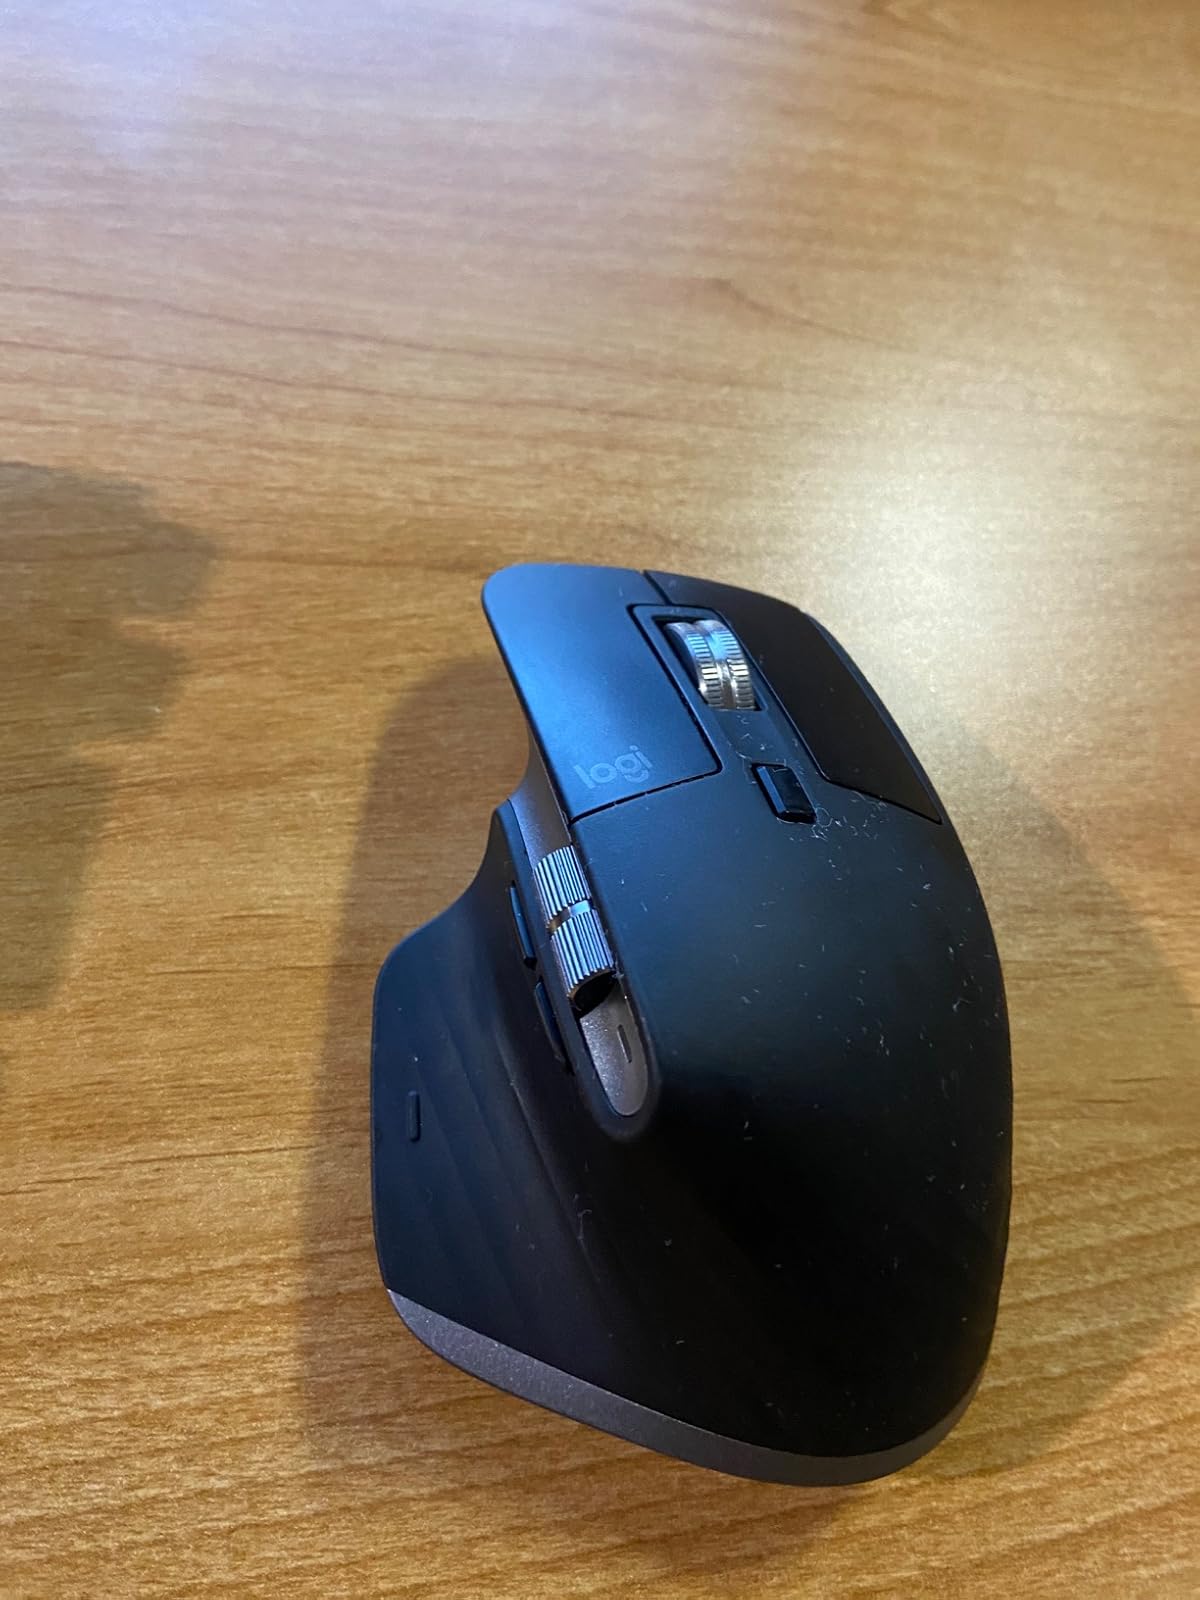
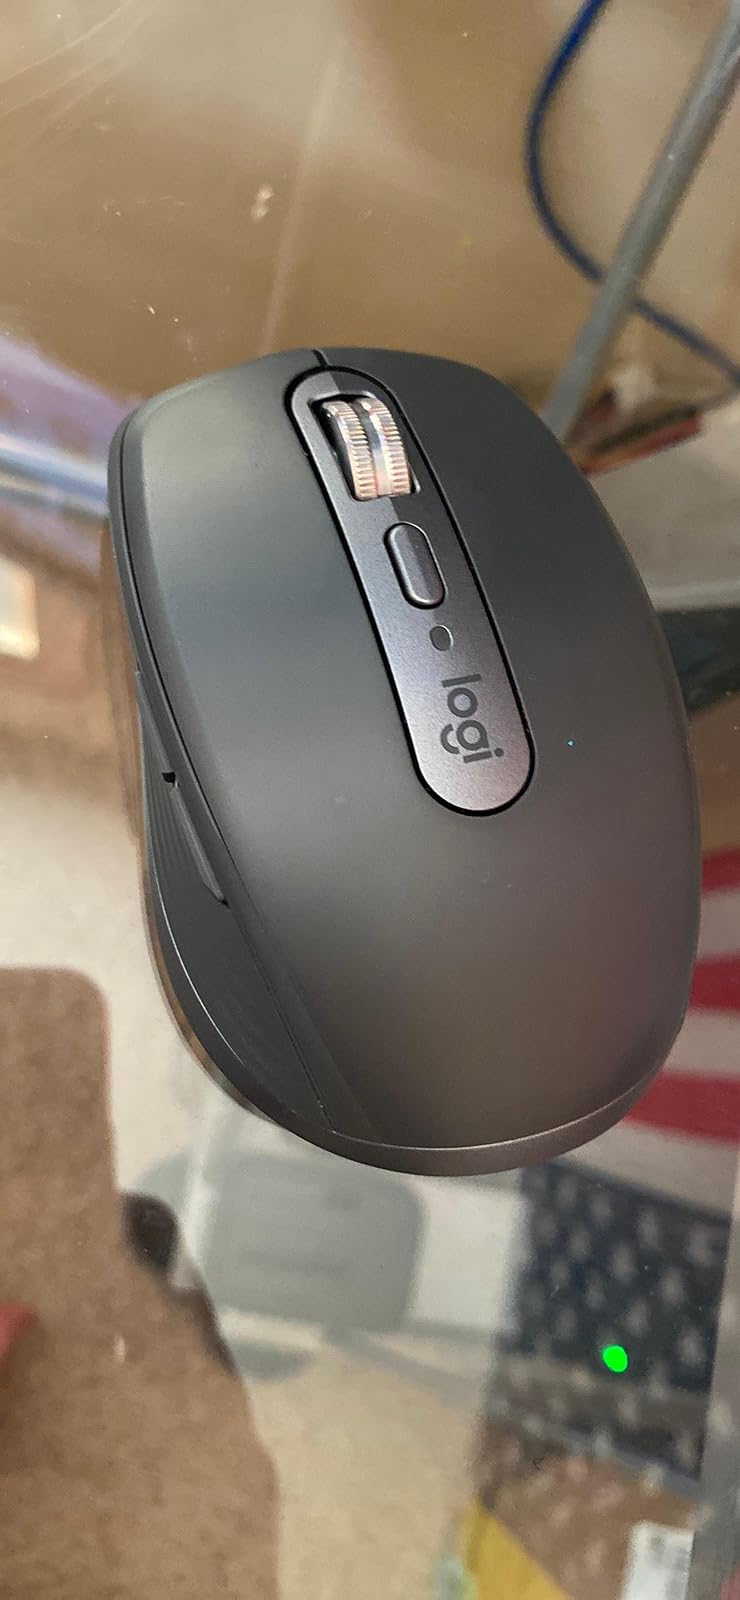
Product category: mouse
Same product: no